Battle of Tannenberg

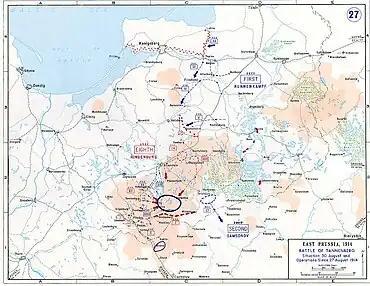
Movements of 27–30 August

On 24 August Hindenburg, Ludendorff and Hoffmann motored along the German lines to meet Scholtz and his principal subordinates, sharing the roads with panic-stricken refugees; in the background were columns of smoke from burning villages ignited by artillery shells. They could keep control of their army because most of the local telephone operators remained at their switchboards, carefully tracking the motorcade. Along the way they drove through the village of Tannenberg, which reminded the two younger men of the defeat of the Teutonic Knights there by the Poles and Lithuanians in 1410; Hindenburg had been thinking about that battle since the evening before when he strolled near the ruins of the castle of the Teutonic Order. (In 1910 Slavs had commemorated their triumph on the old battlefield.)